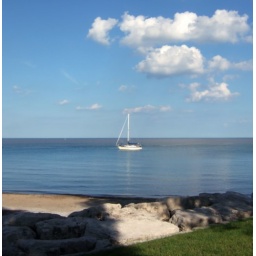
sailboat by beach